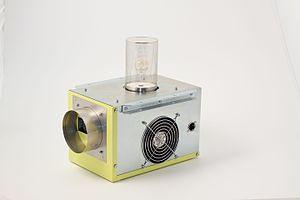
Lampe plasma de première génération dédiée à la simulation solaire
La lampe plasma fonctionne par excitation radiofréquence de différents éléments du tableau périodique.